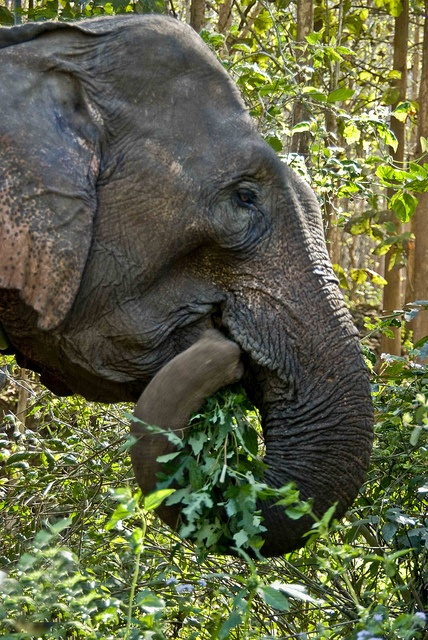
An elephant curls leaves up in it's trunk to eat them.
An elephant eating plants surrounded by trees.
An elephant eating leafy greens in a forest.
An elephant eatinng tree branches in the jungle.
An elephant that is eating some leaves from a tree.